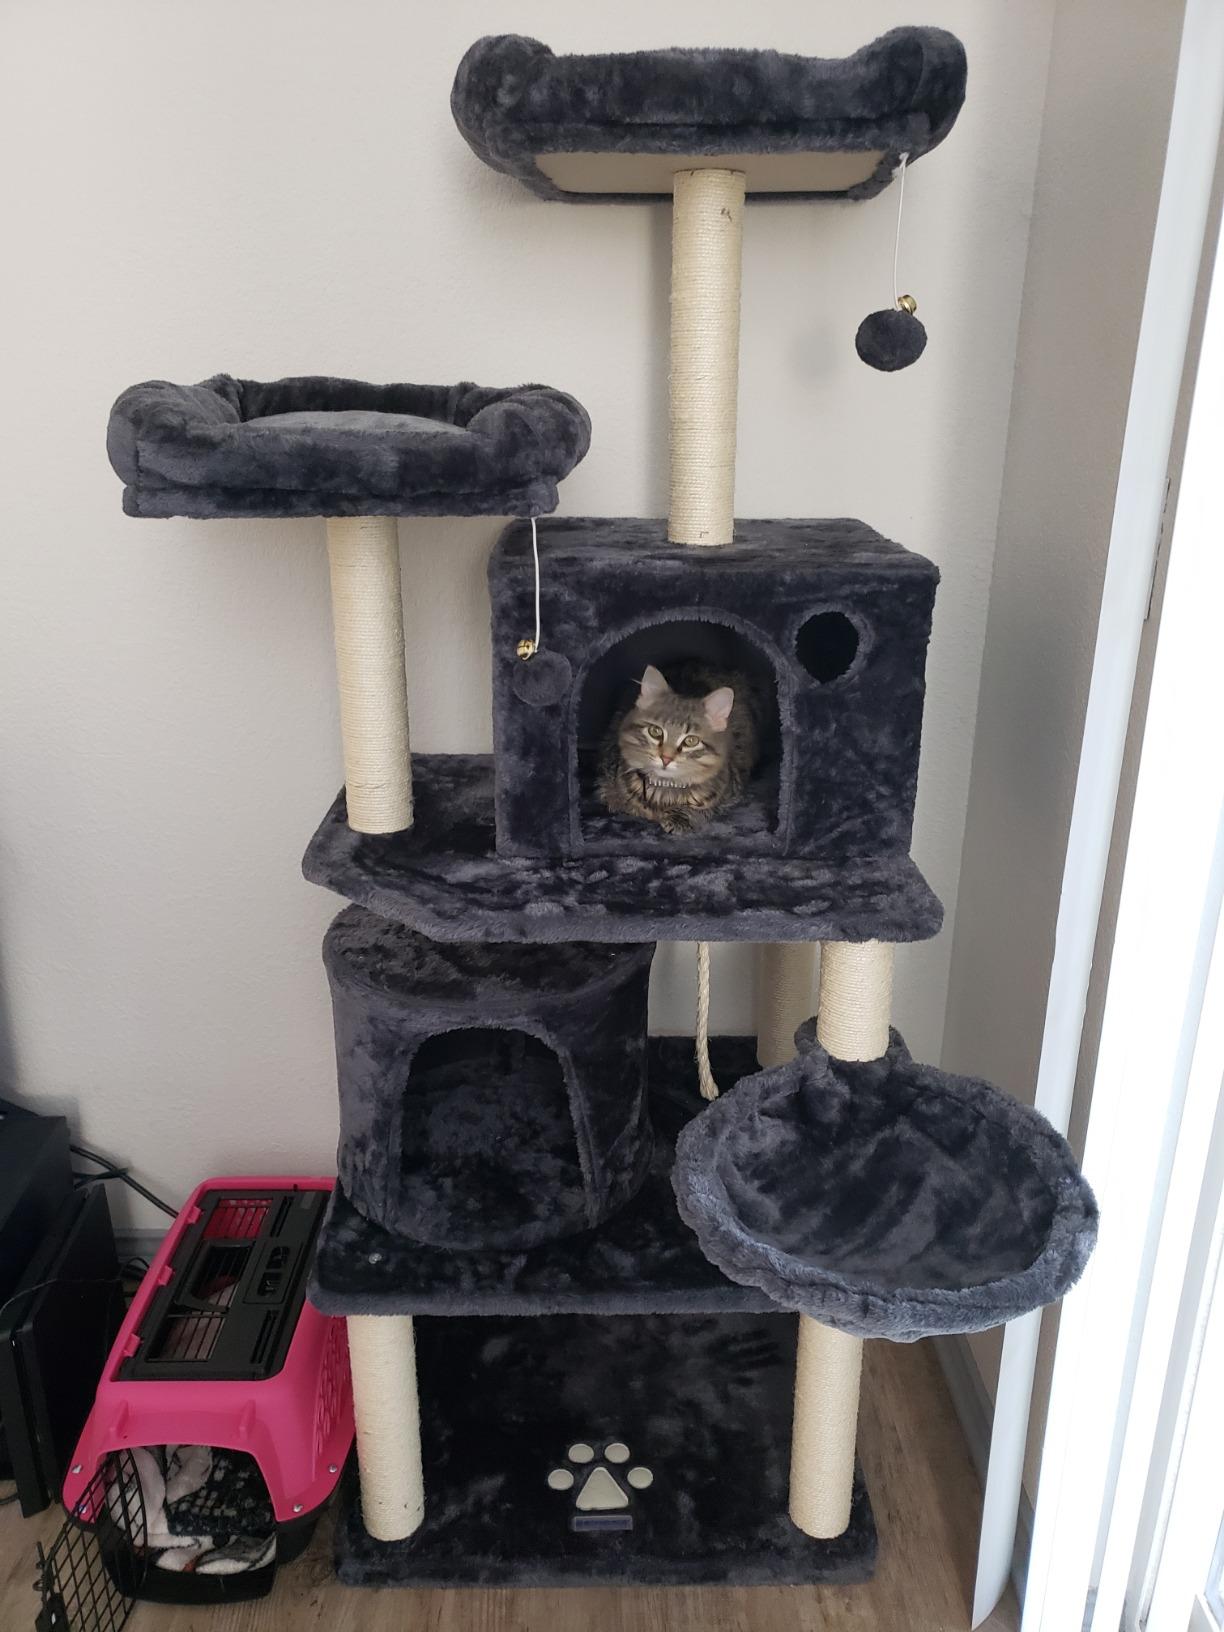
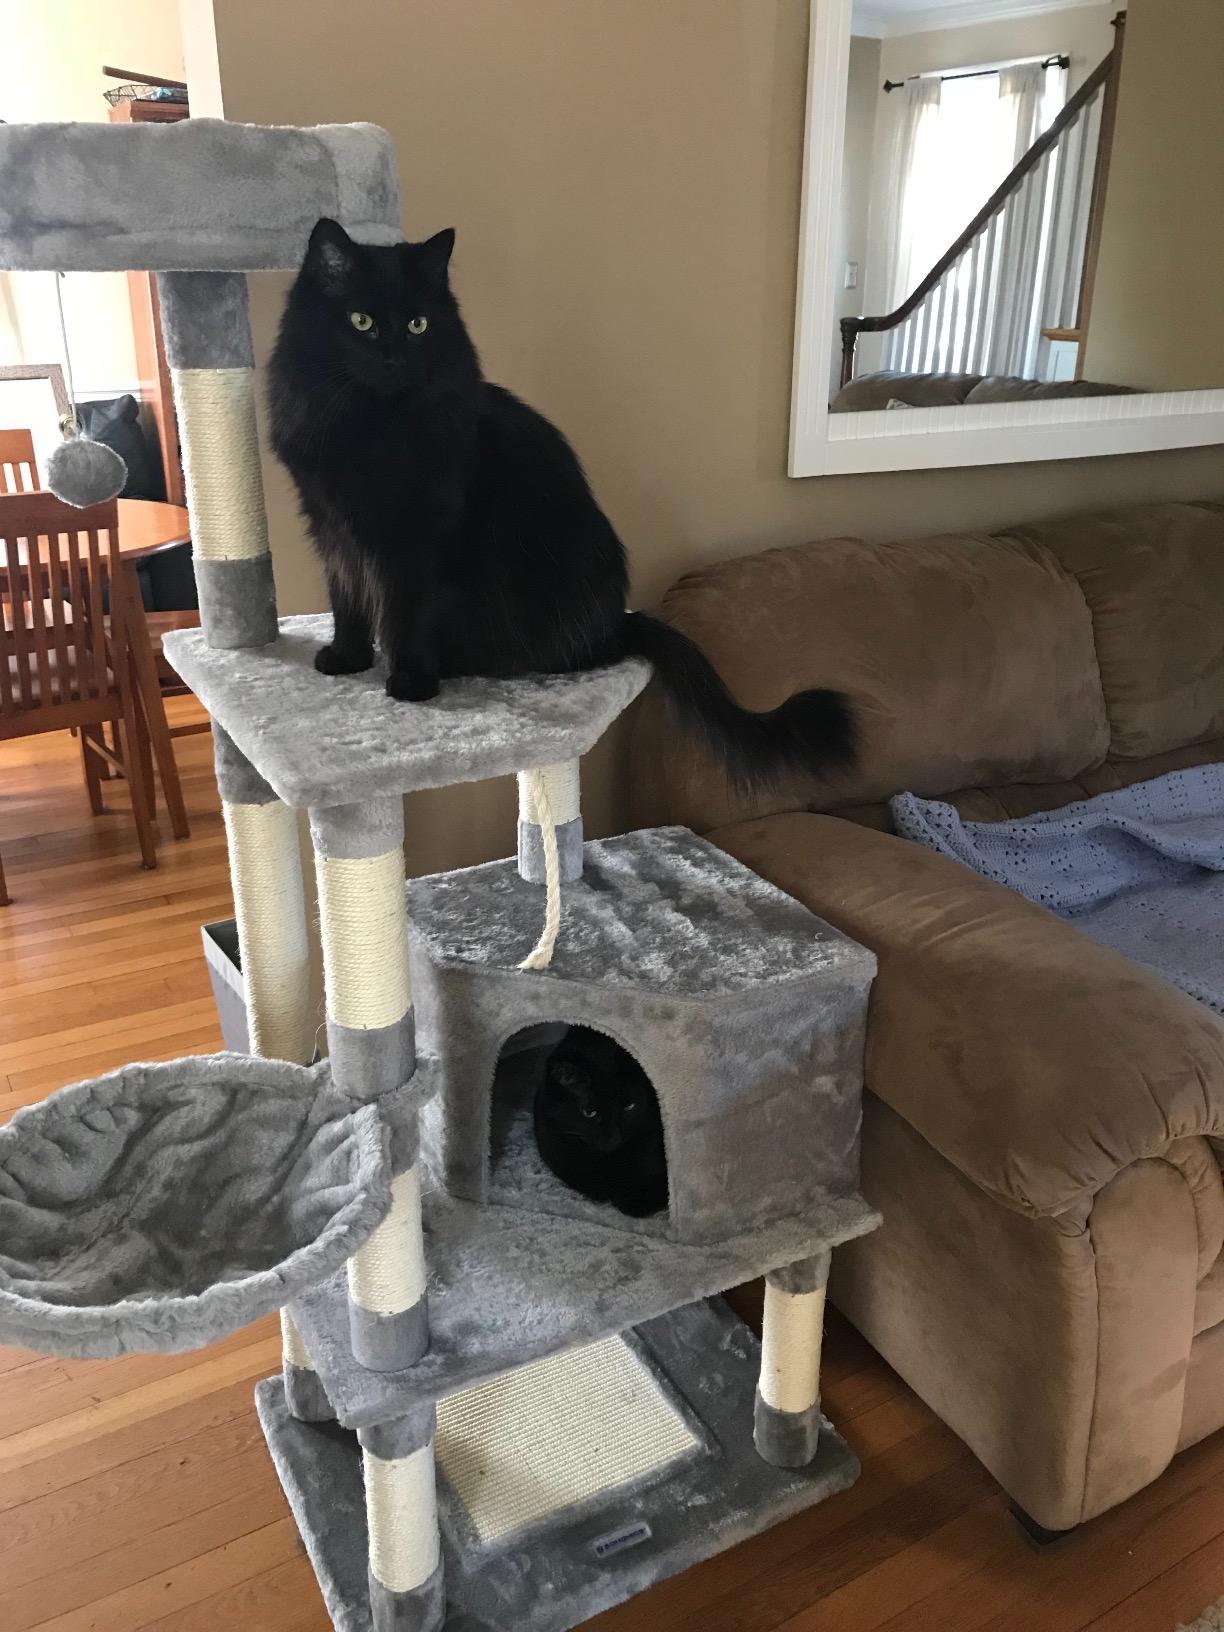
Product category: items_cat tree
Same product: no